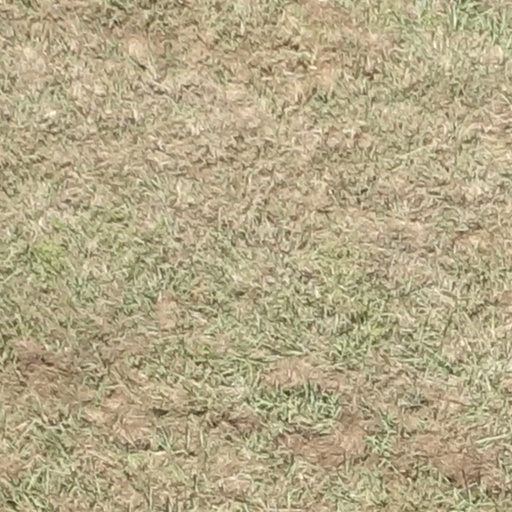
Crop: sorghum